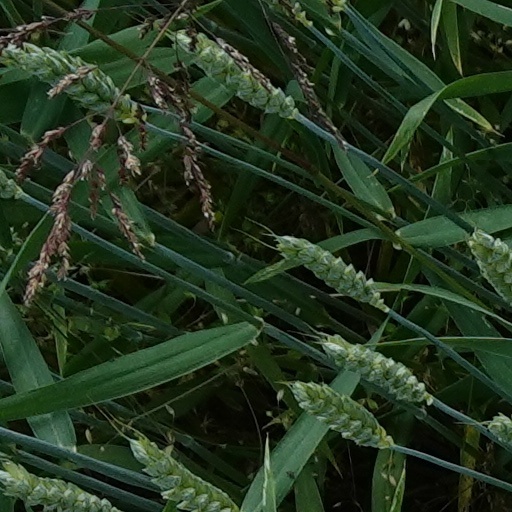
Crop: wheat